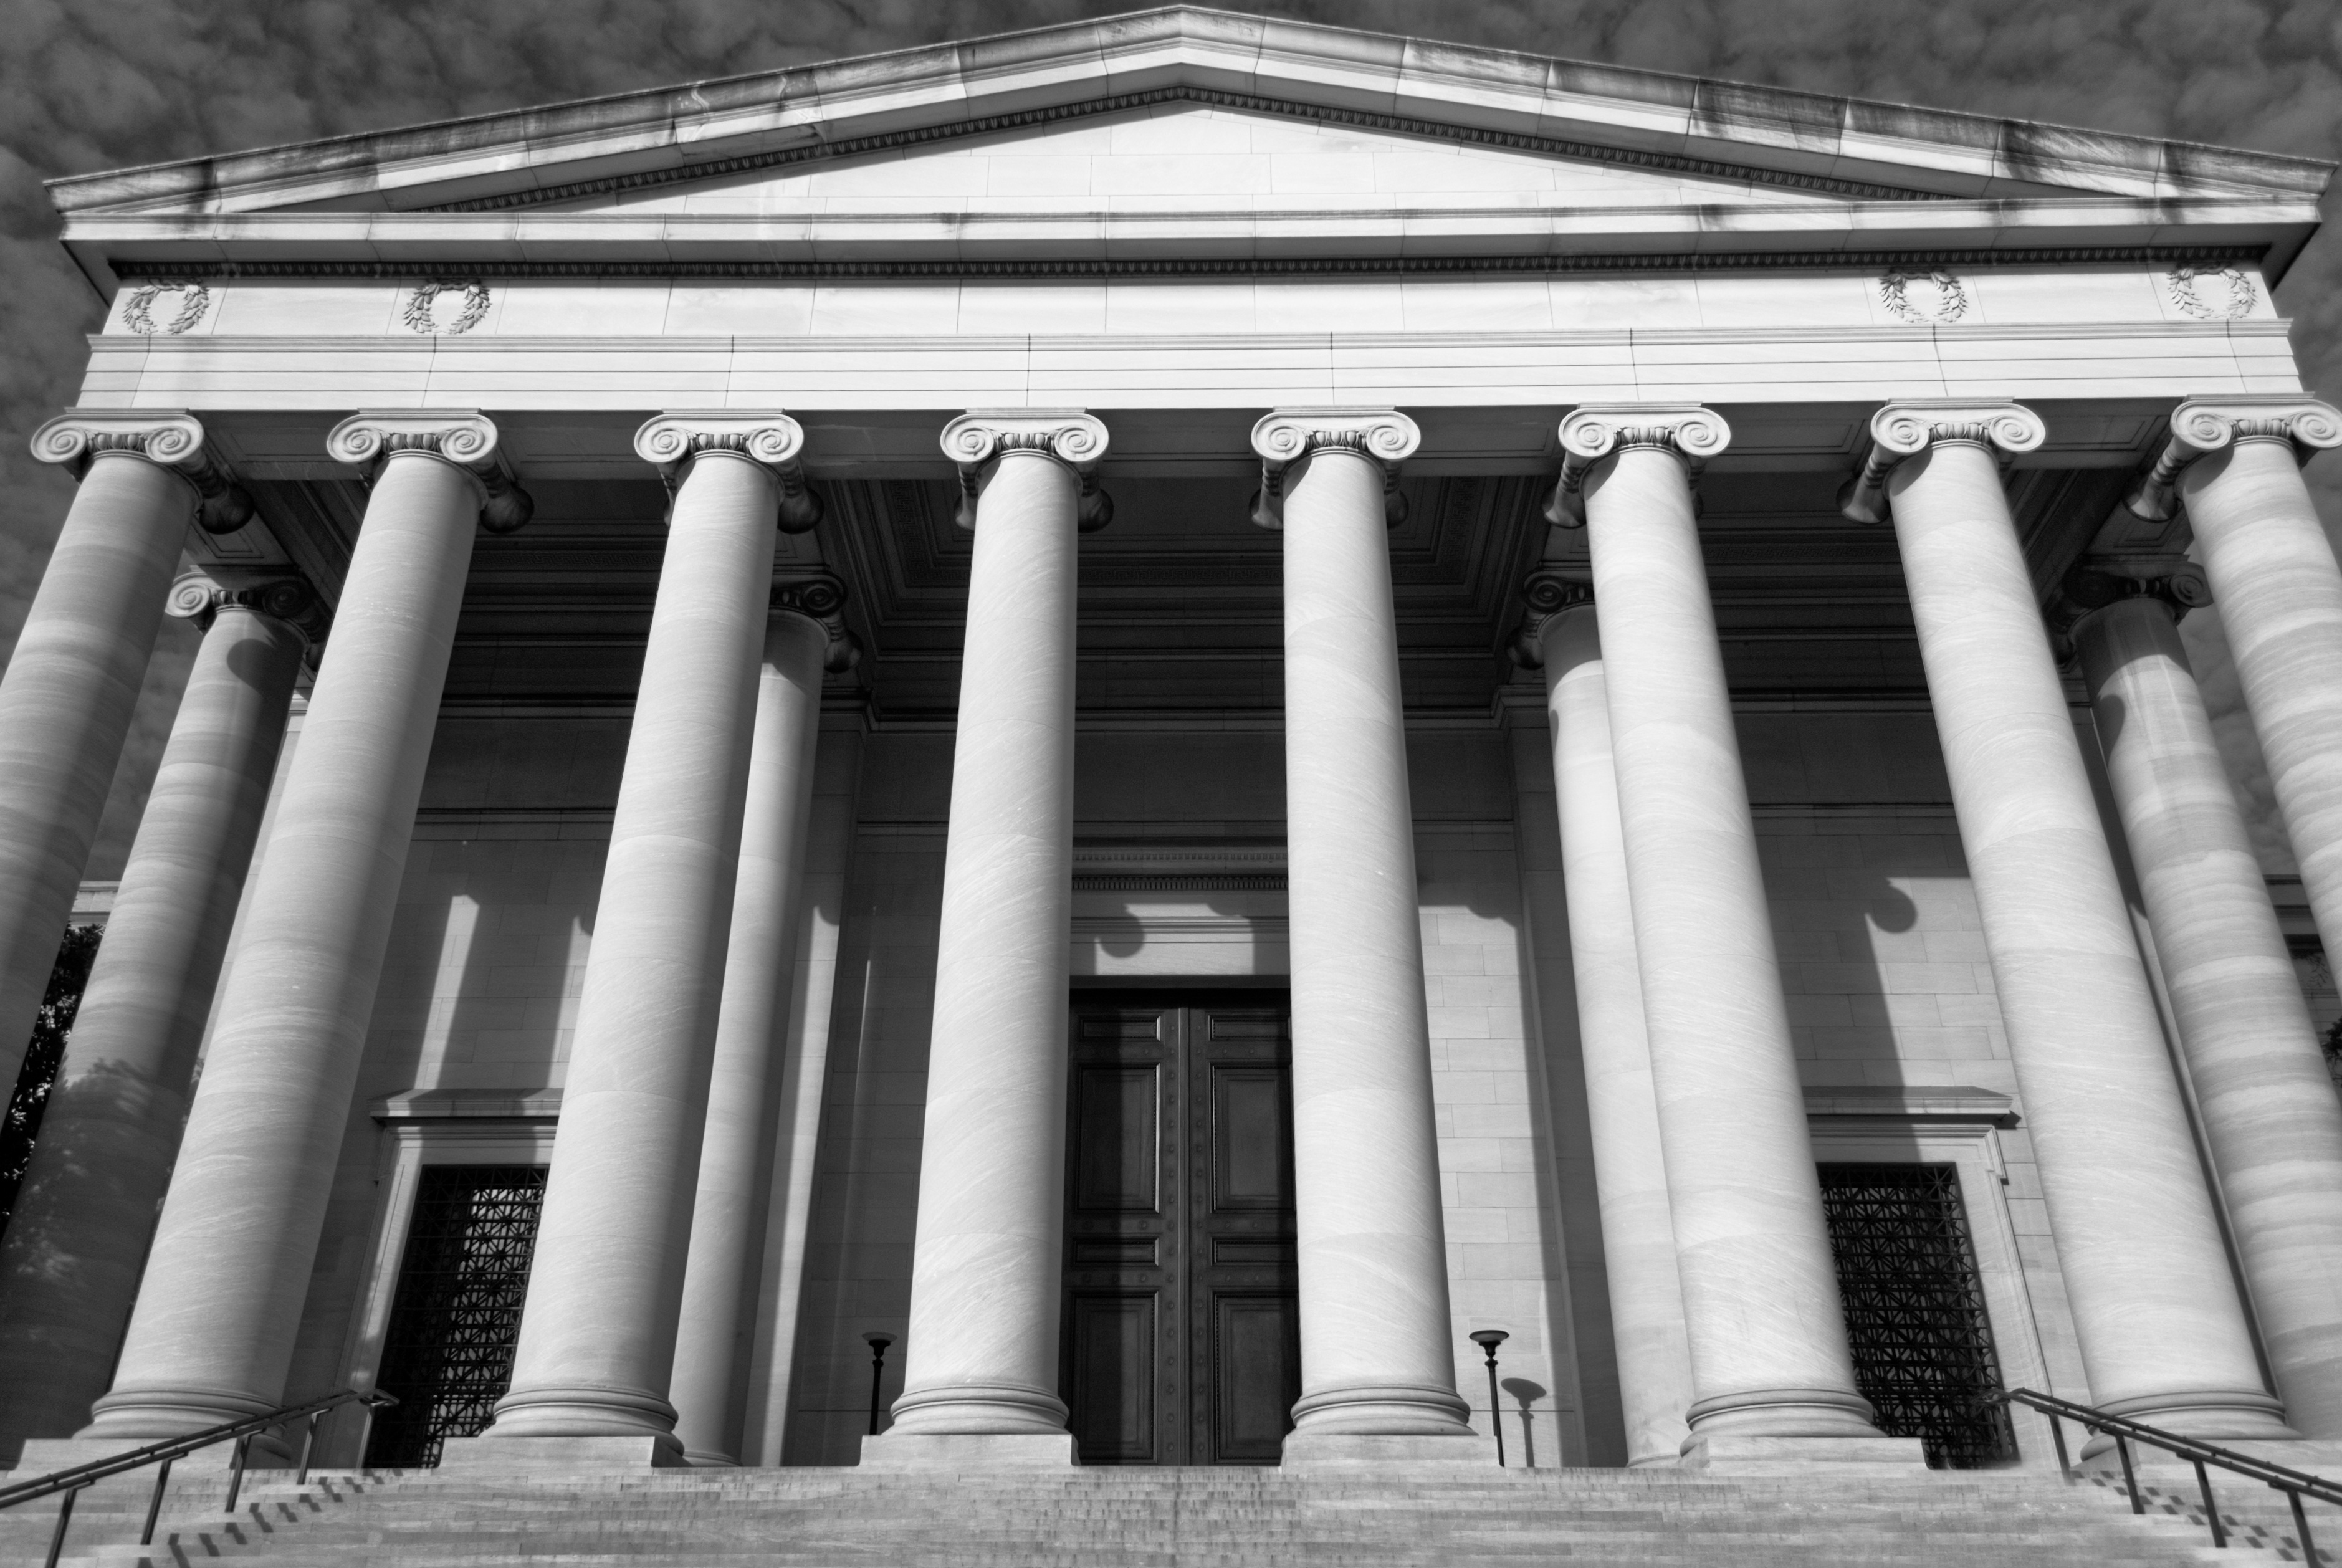
black and white, architecture, structure, white, column, usa, landmark, facade, monochrome, capital, washington dc, court house, monochrome photography, ancient history, ancient roman architecture